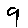
Label: 9